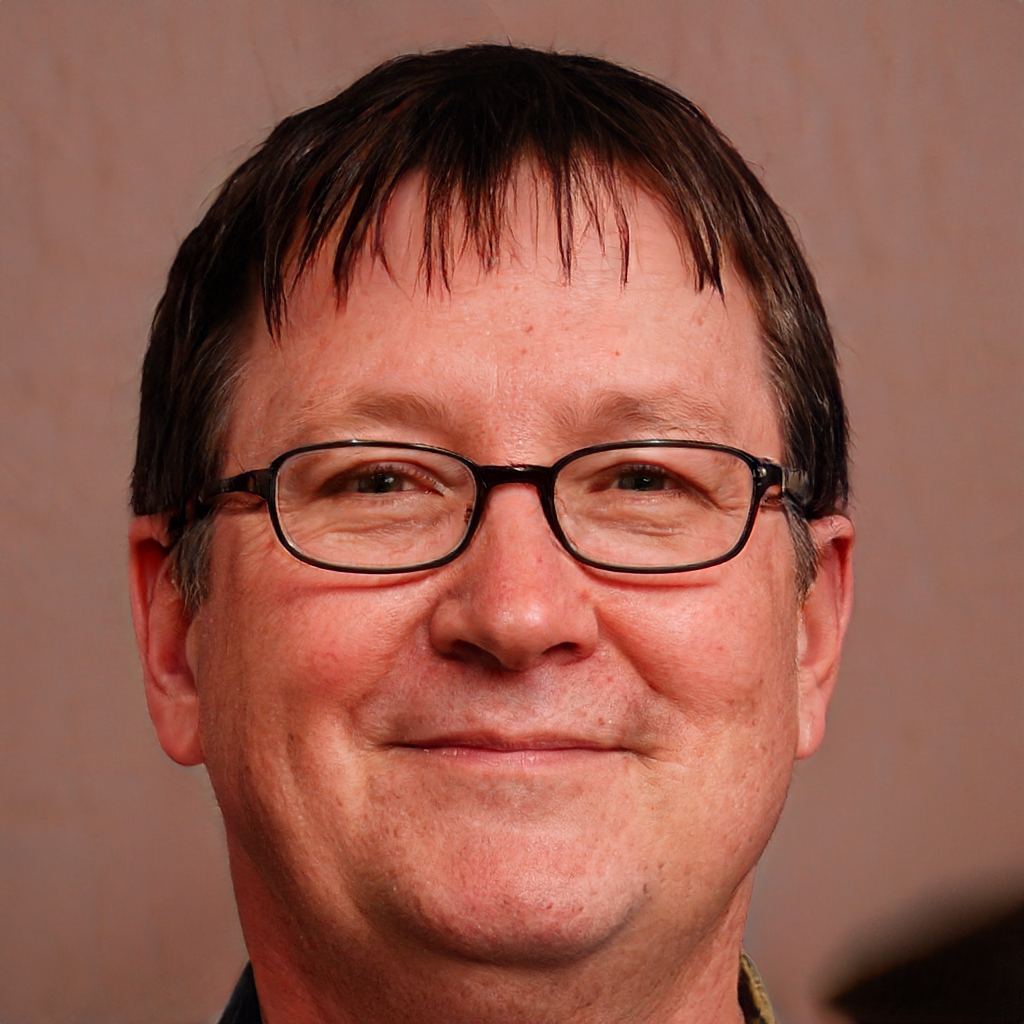
Gender: Male